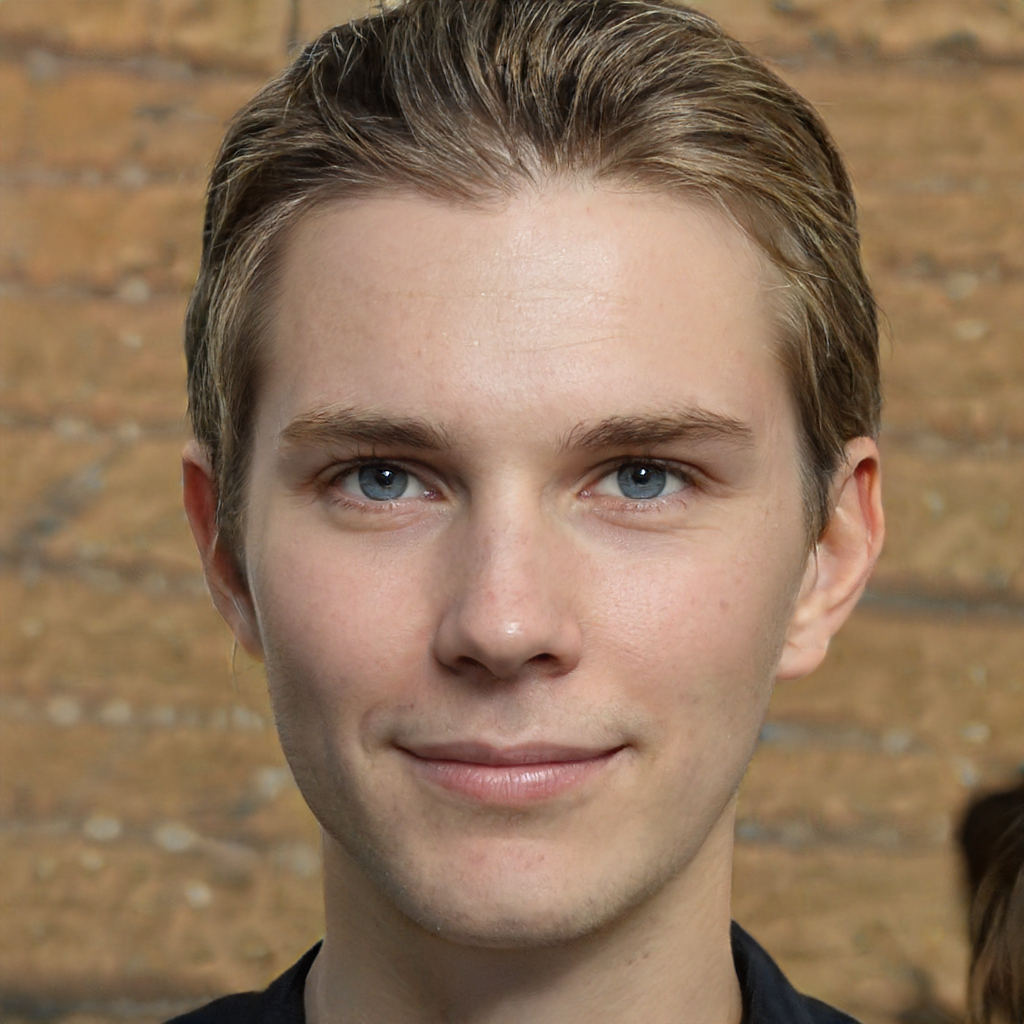
Gender: Male